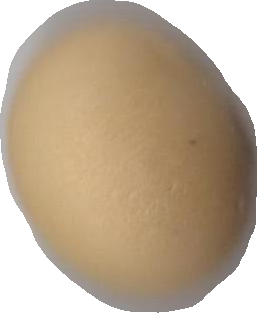
Variety: Dega